Mavjinjava

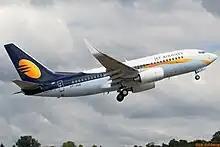
Jet Airways plane at Rajkot.

Nearly Railway Station is Amreli, Junagadh and Rajkot.